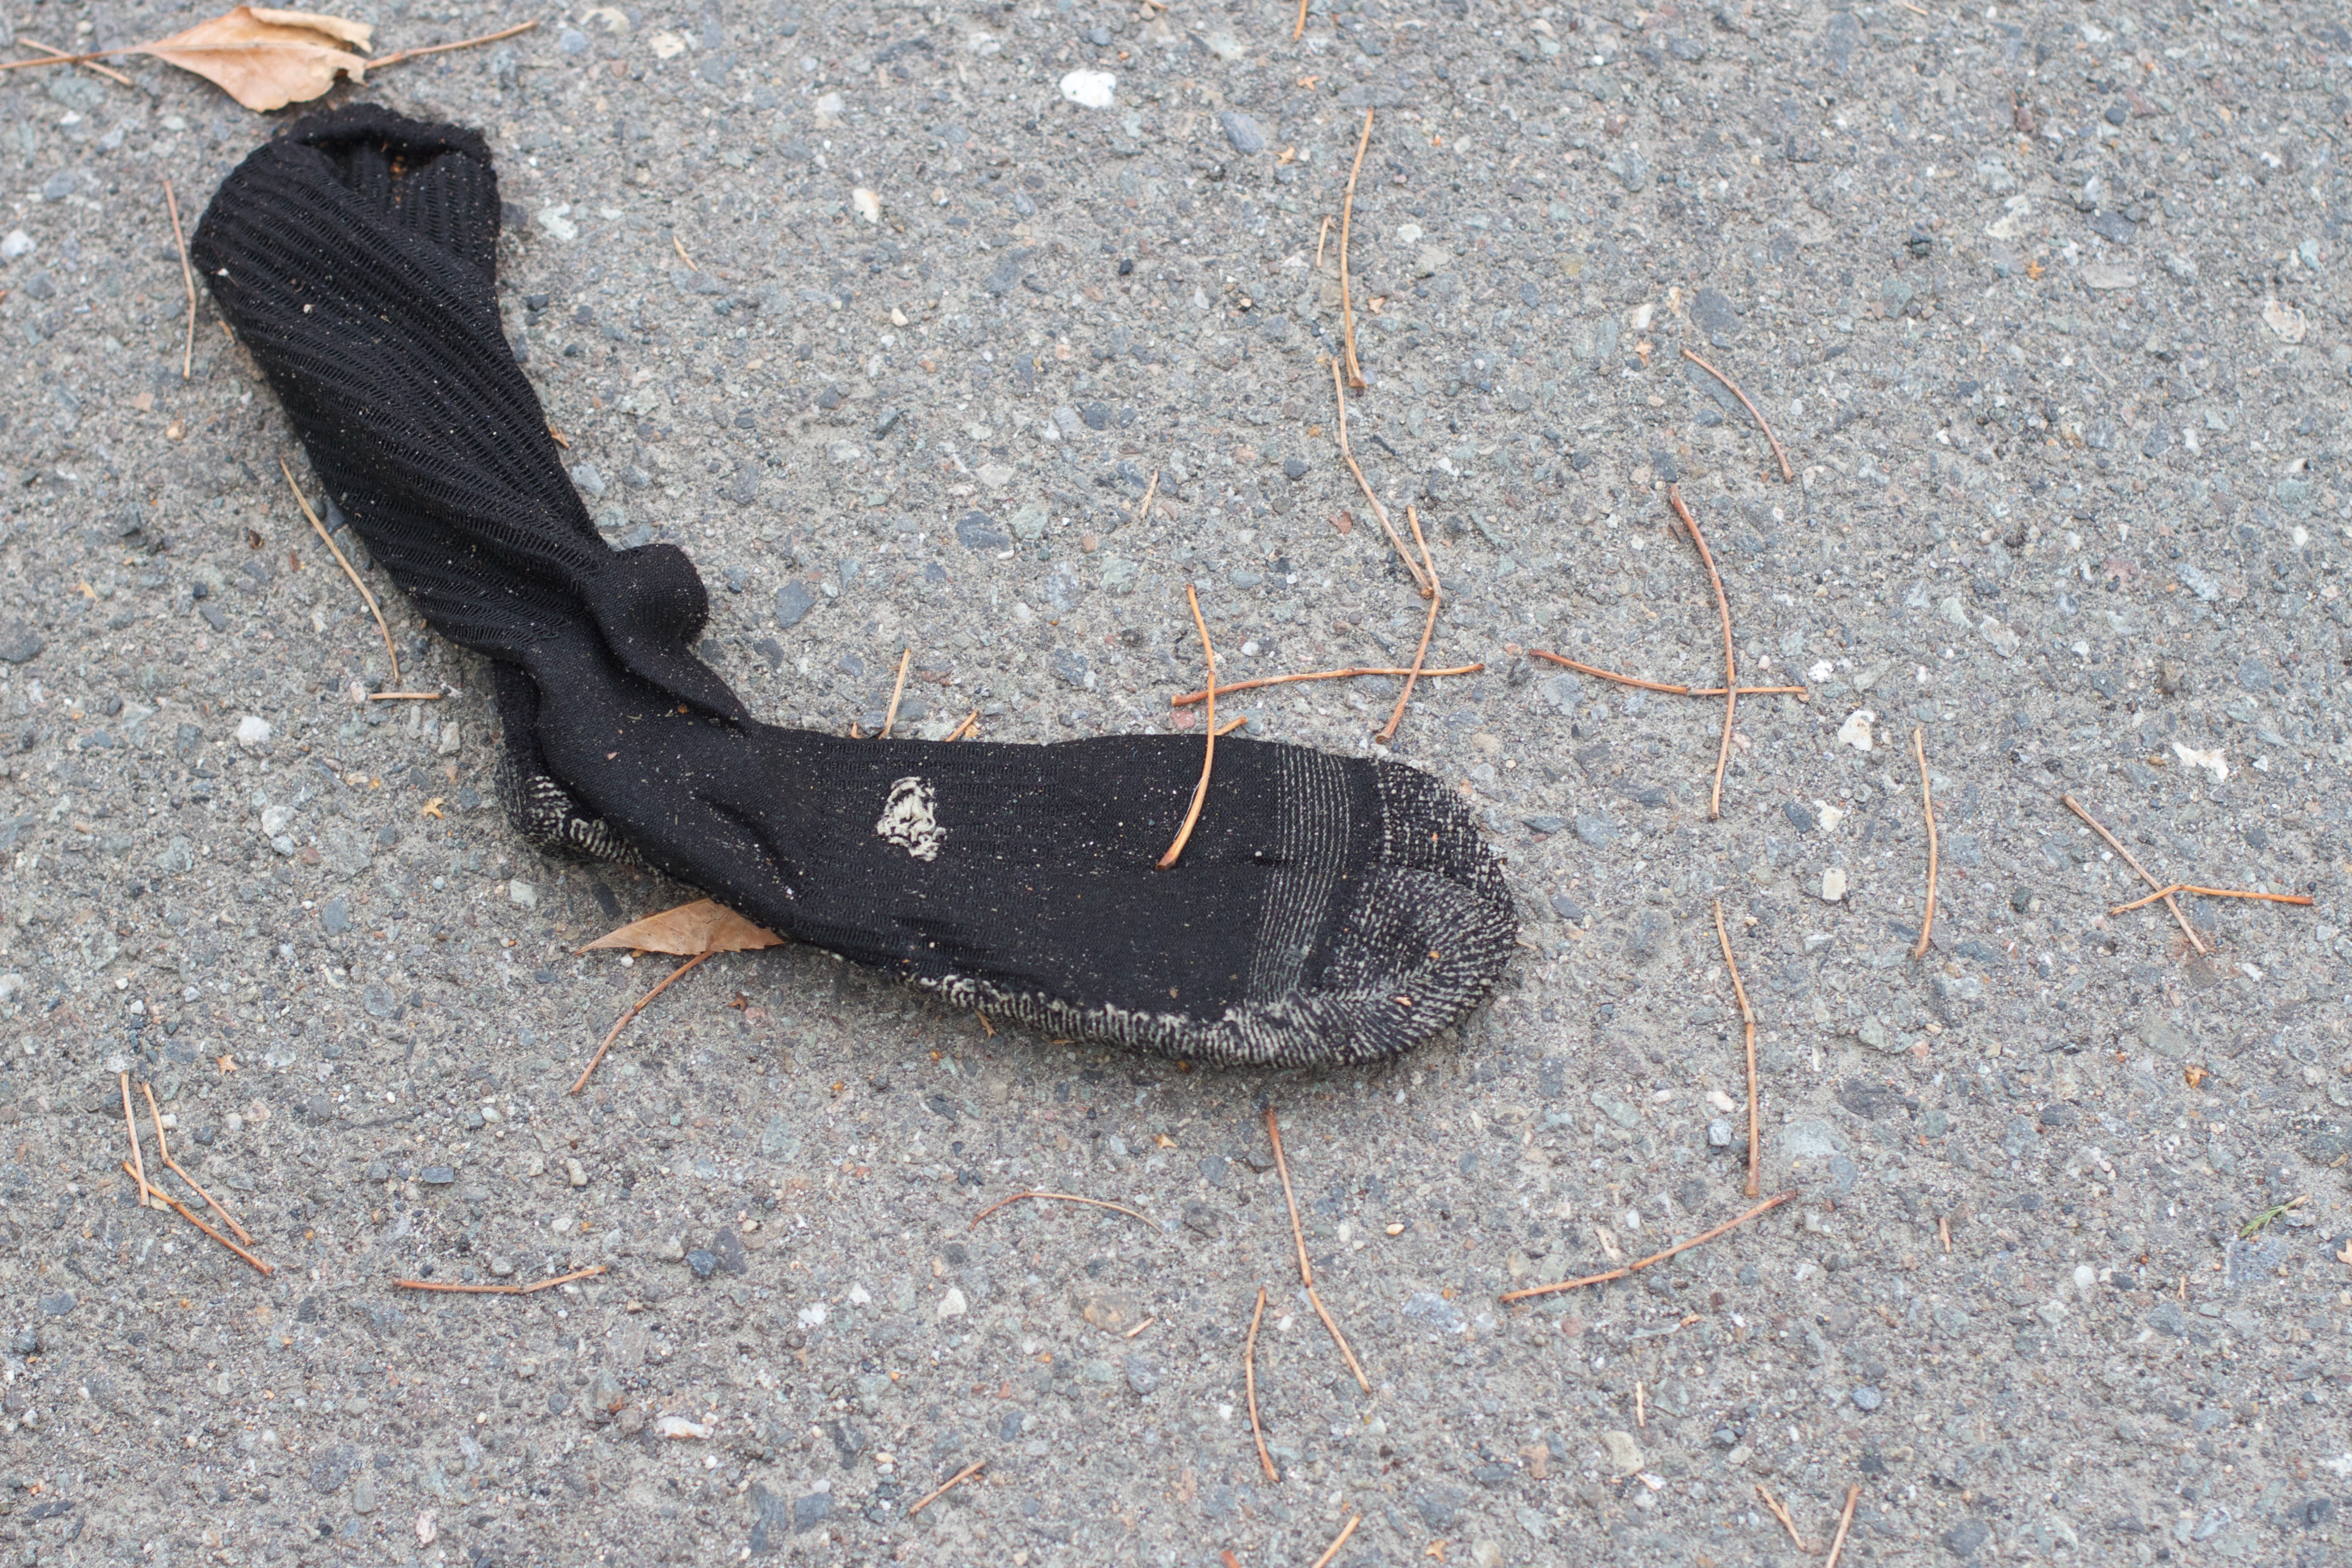
invertebrate, footwear, sock